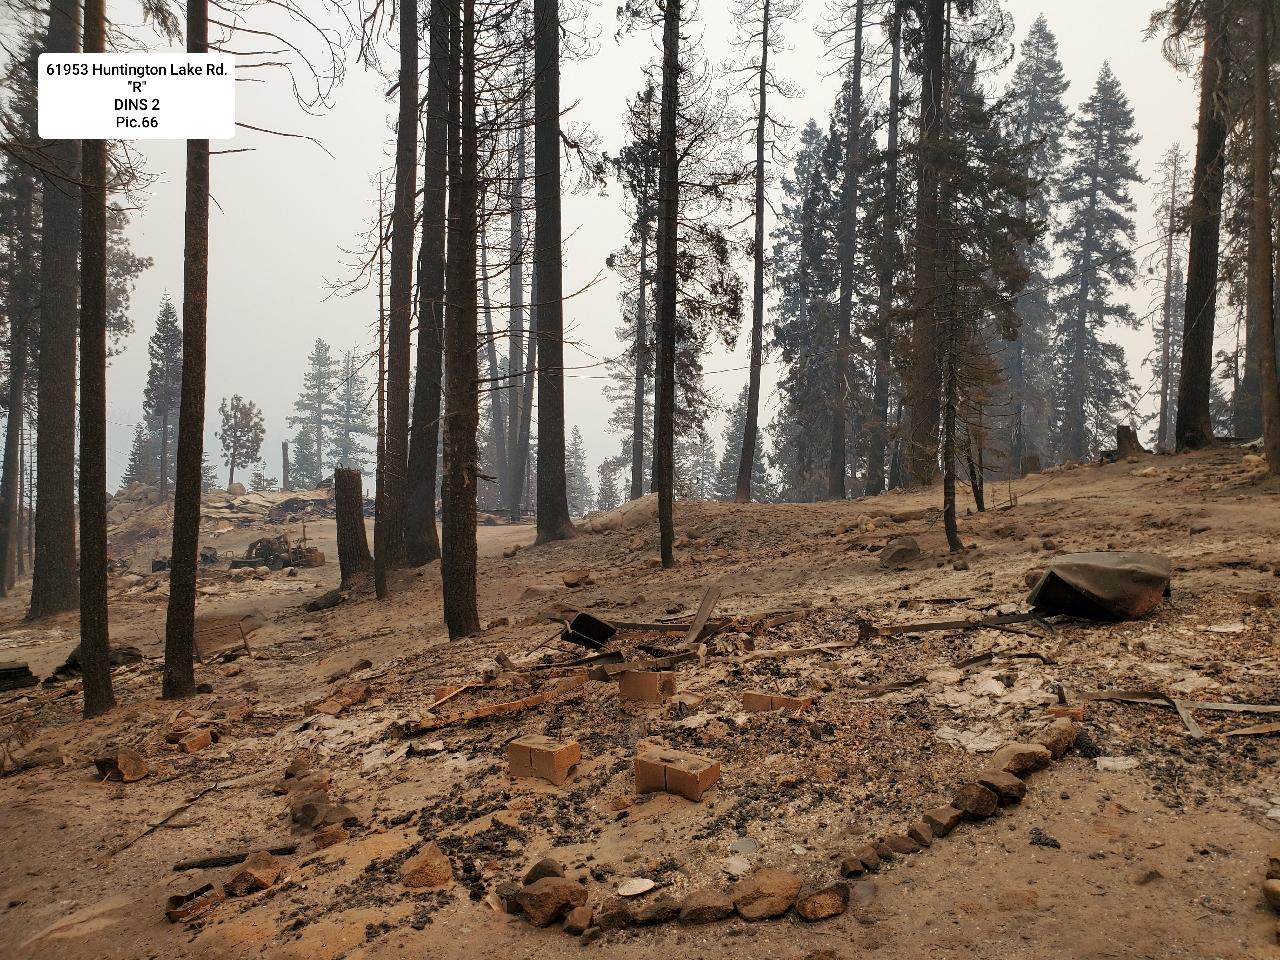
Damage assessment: destroyed